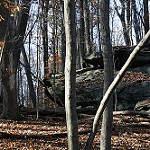
Label: forest